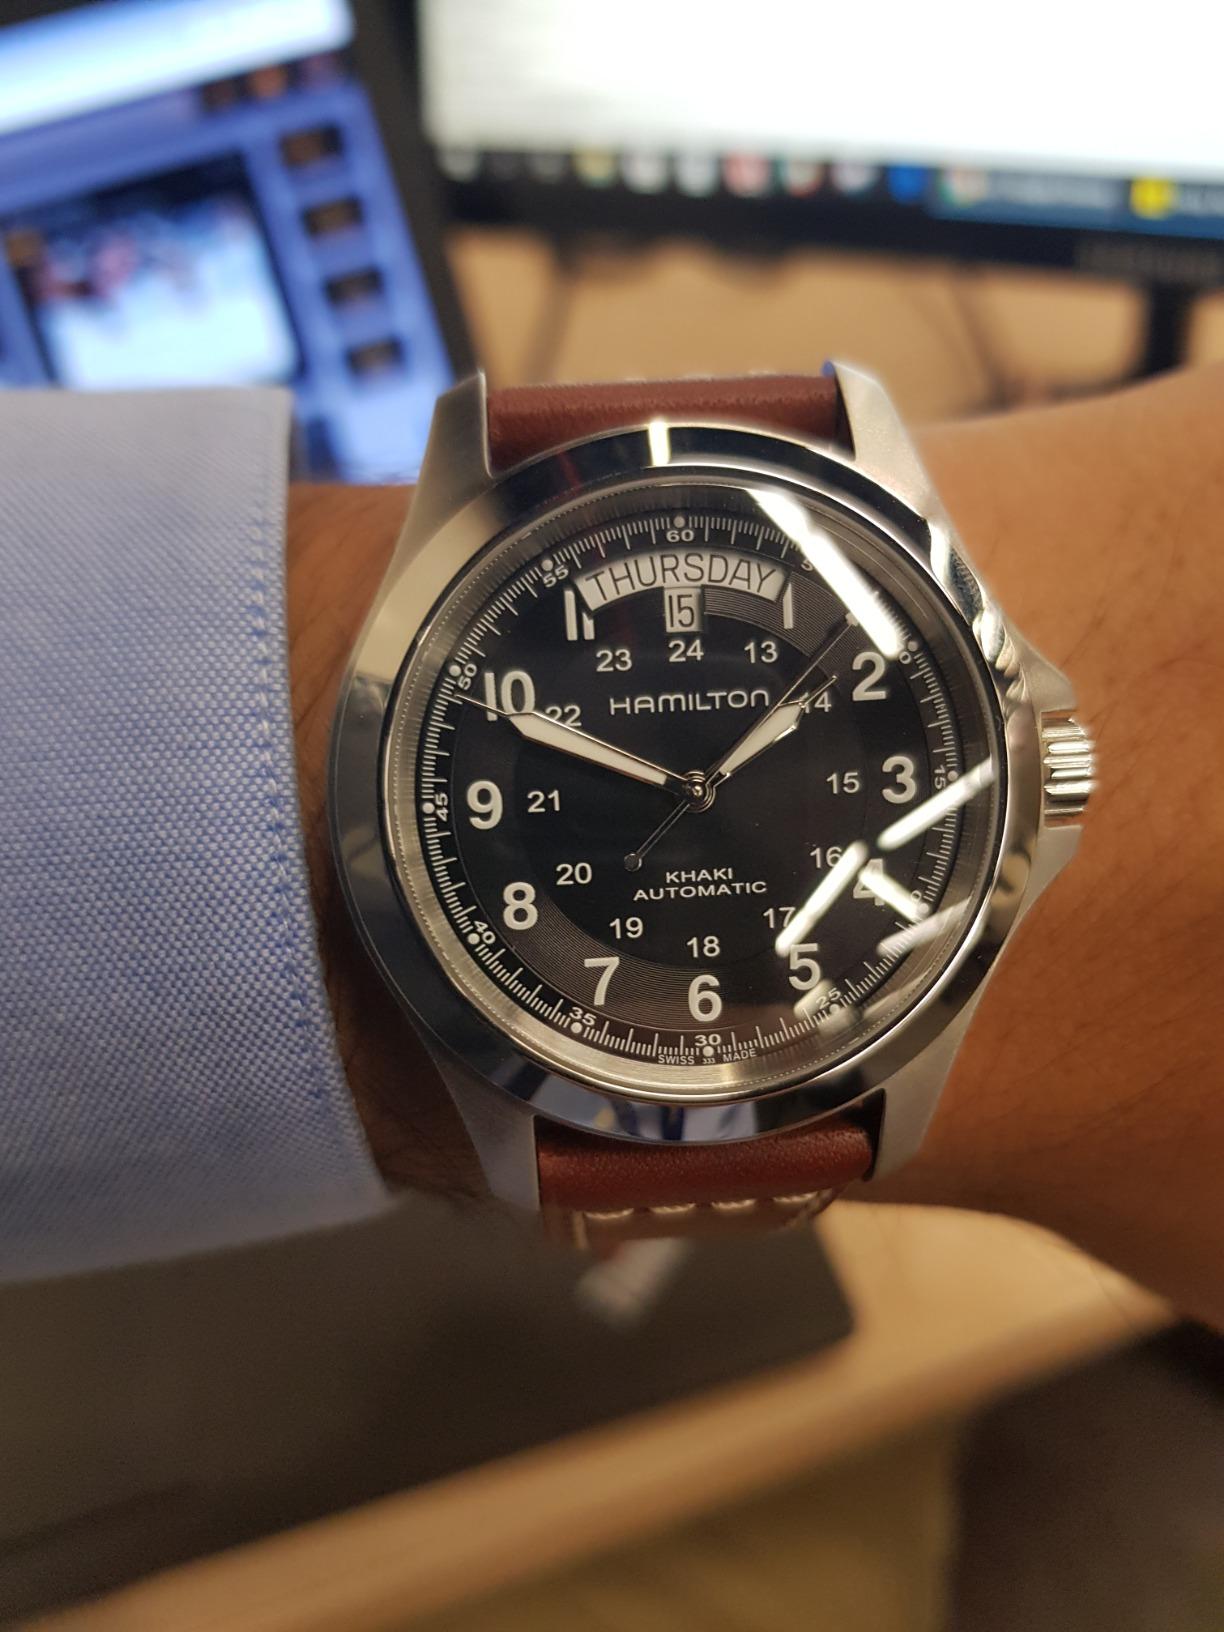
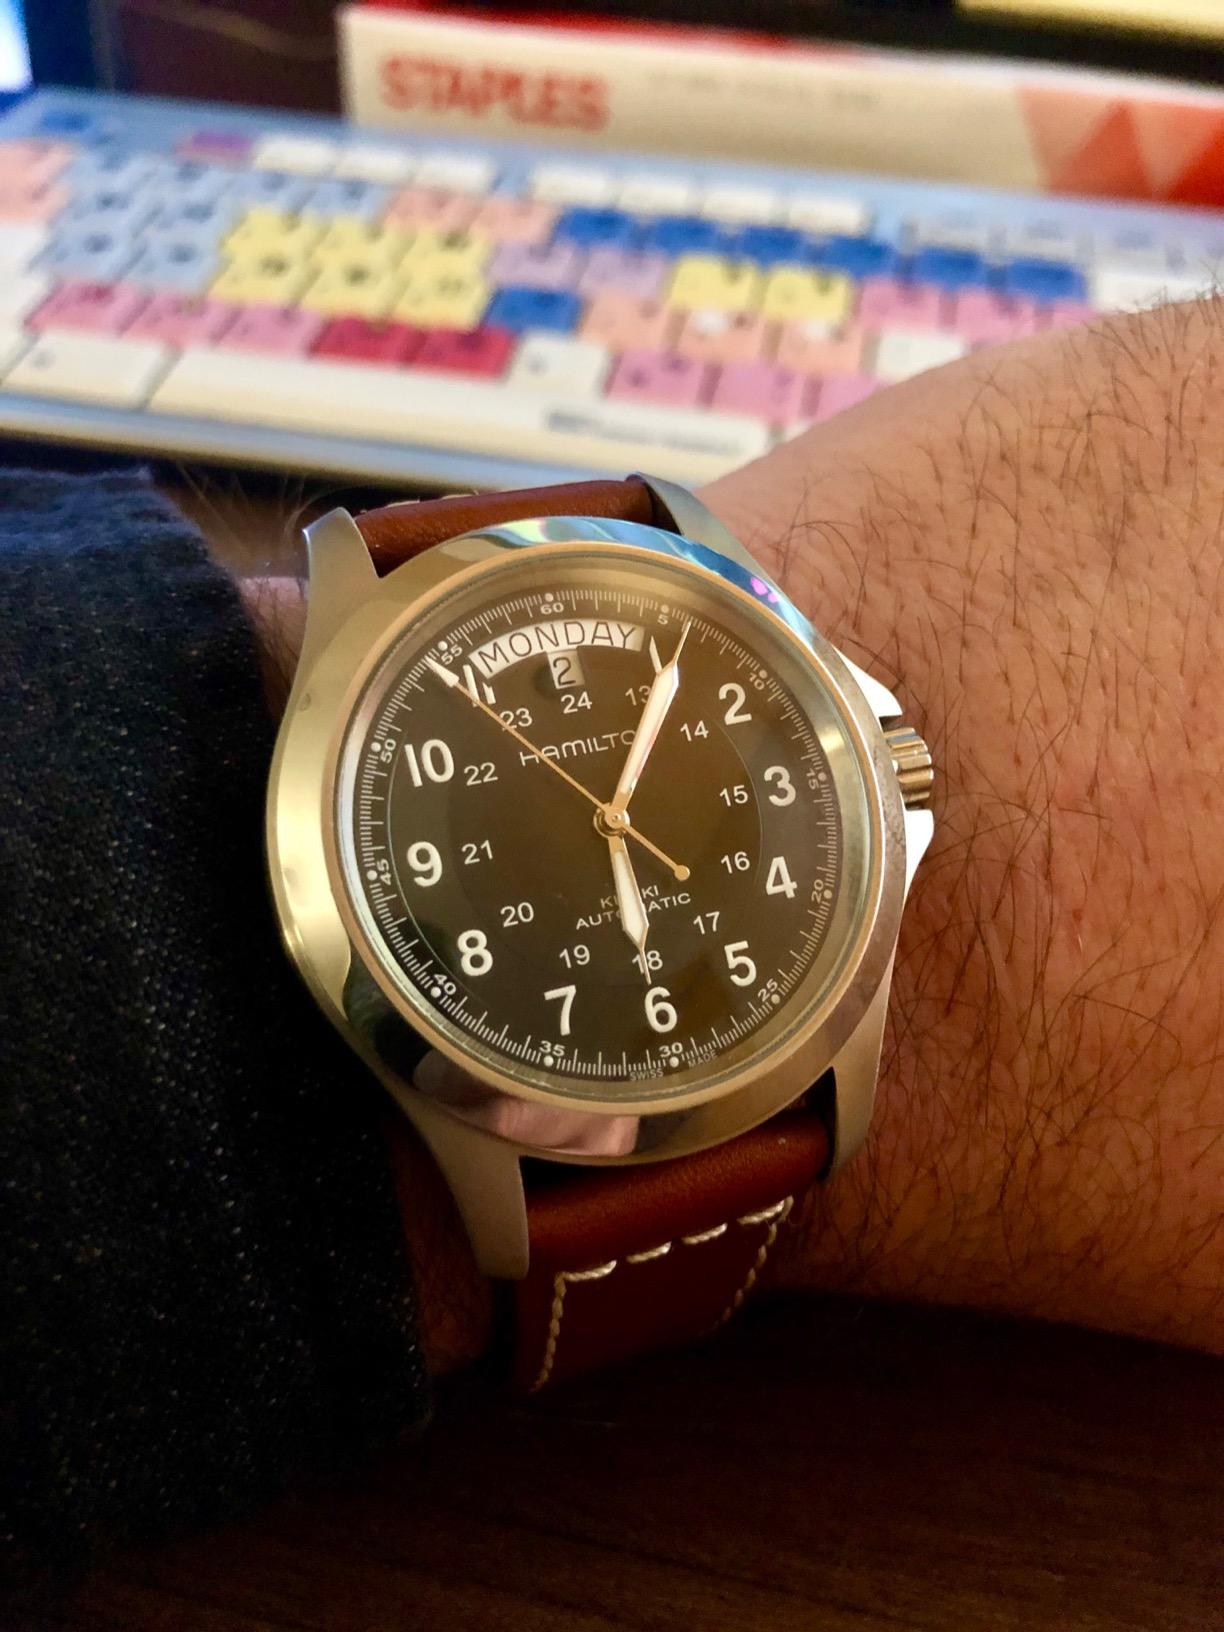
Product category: accessories_watch
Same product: yes